Institution Saint-Louis de Gonzague

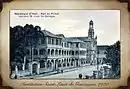
Saint Louis rue due Centre, 1920

Considered among the most prestigious schools in Haiti, it was founded in 1890 and initially located at rue du Centre, in downtown Port-au-Prince for children 6 to 12. By 1930, Saint-Louis de Gonzague offered degrees for secondary school. In the early 1970s, Saint-Louis de Gonzague engaged in a major expansion. The director at that time, Brother Ephrem Le-Mat, built a new campus on previously acquired land in the suburb of Delmas. Since then, the secondary school has moved to that new campus.